Mahmud Pasha Angelović

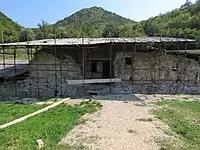
Remains of Mahmud Pasha hamam at Lower Town of Golubac Fortress.

Mahmud Pasha was a capable soldier. After distinguishing himself at the siege of Belgrade (1456), he was raised to the position of Grand Vizier as a reward, succeeding Zaganos Pasha. Throughout his tenure he led armies or accompanied Mehmed II on his own campaigns.